Paintersville, Ohio

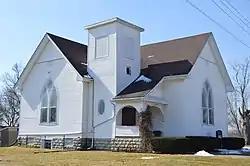
Former Methodist church

Paintersville is an unincorporated community in Greene County, in the U.S. state of Ohio.